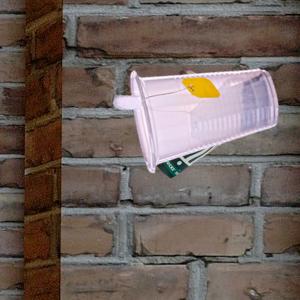
Label: cups